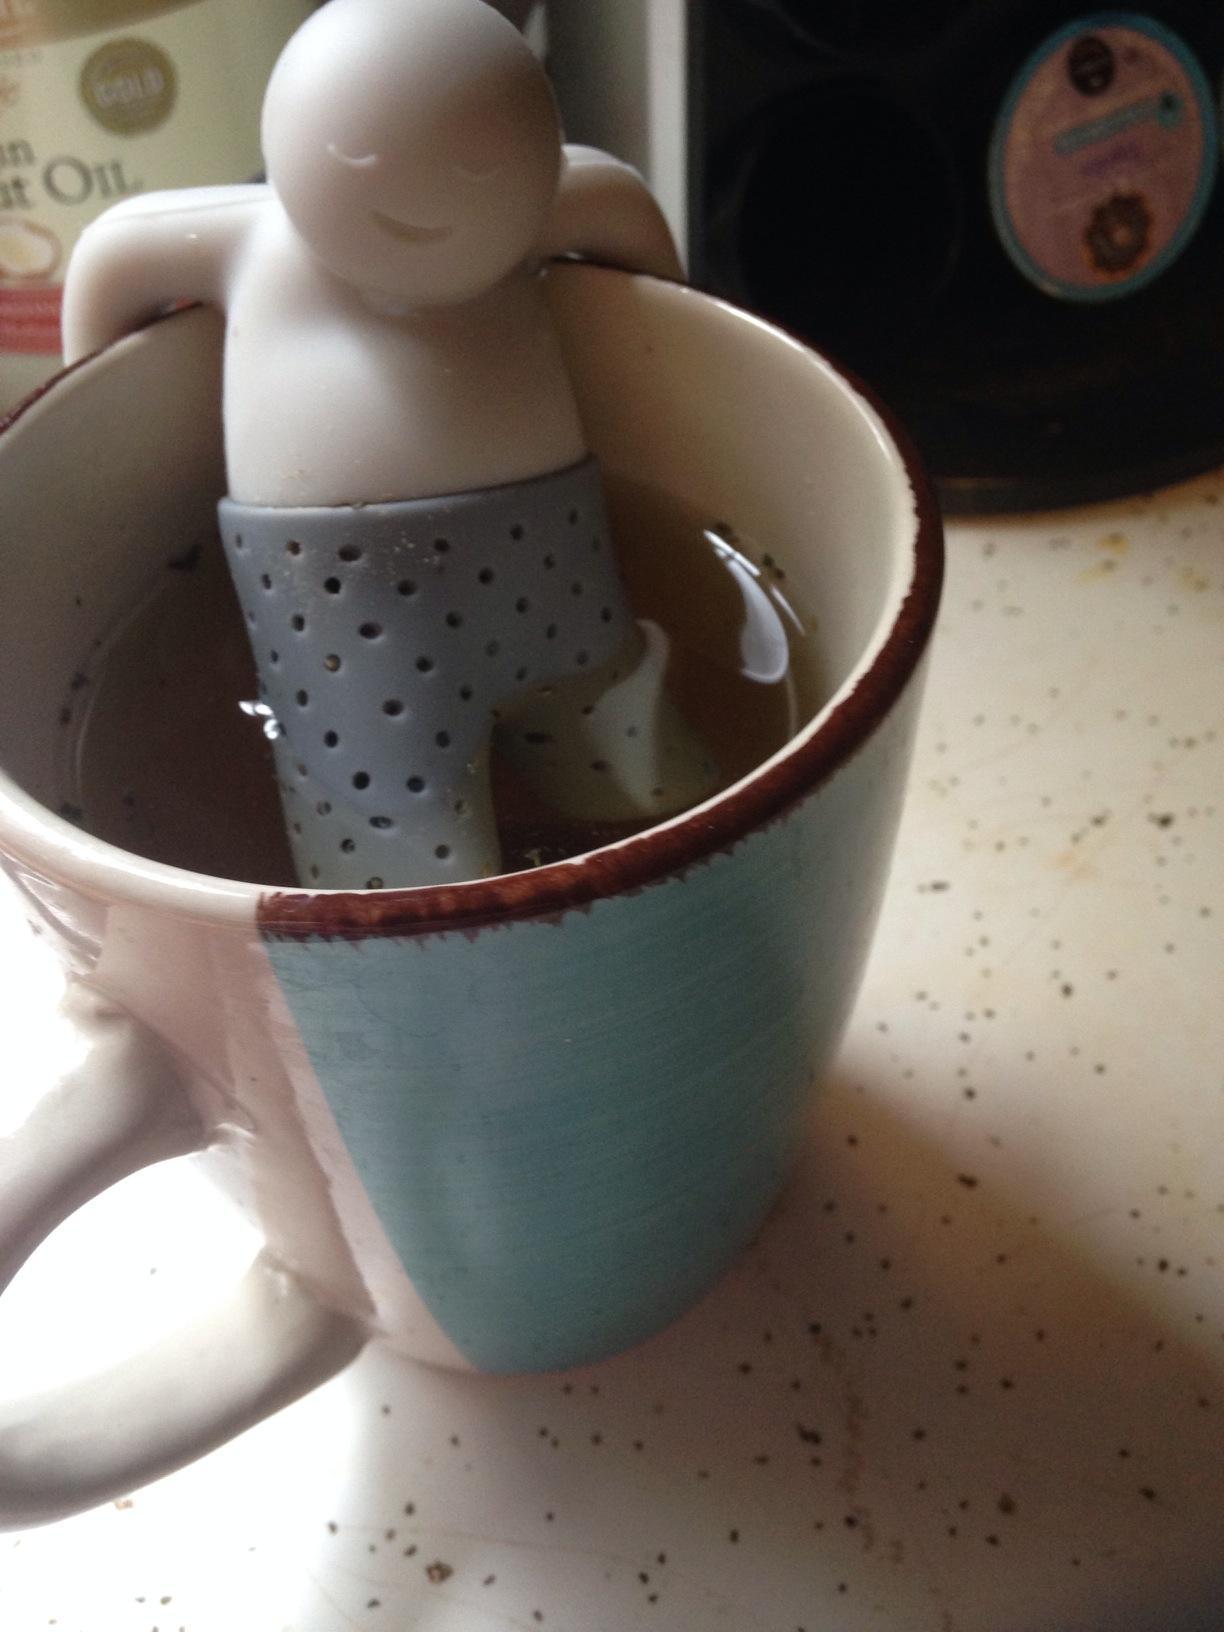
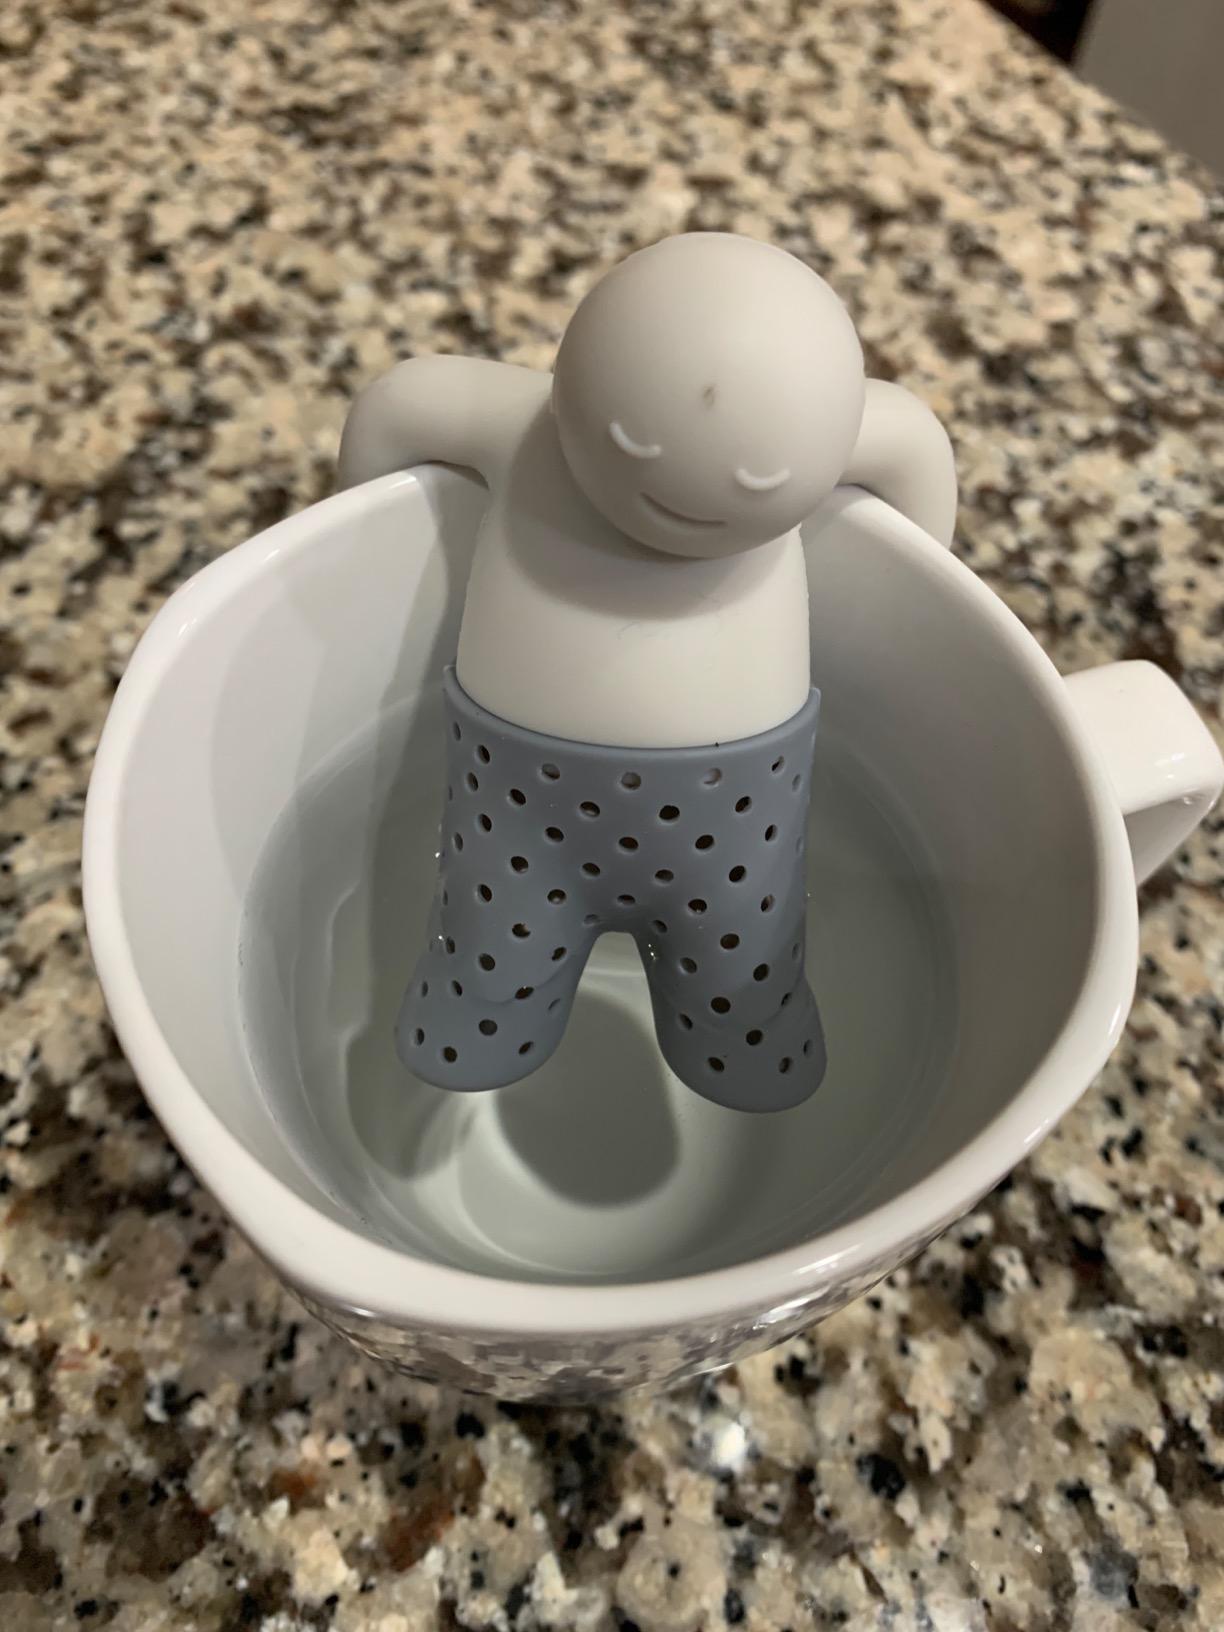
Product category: items_tea
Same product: yes